Describe the emotion expressed in this image:  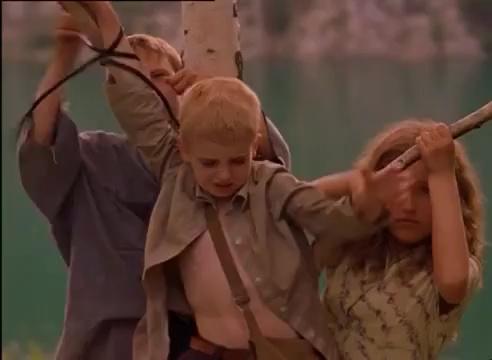
This person displays Pain, valence and arousal with low intensity.